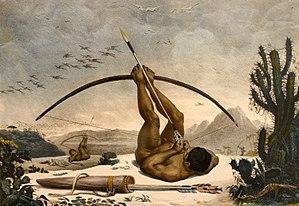
Caboclo, ou caboco, est un terme brésilien désignant les métis descendant d'unions entre européens blancs et d'amérindiens. Ils forment la population la plus importante du bassin amazonien.
Il est difficile de déterminer avec précision le début de l'histoire du tir à l'arc dans la mesure où les éléments susceptibles d'apporter des preuves directes étaient réalisés en matériaux périssables. Les recherches archéologiques ont permis la découverte de fragments d'arcs et de flèches exceptionnellement conservés dans des tourbières datant de la fin du Paléolithique supérieur. Toutefois il existe de forte présomption de l'usage de l'arc dès les phases anciennes du Paléolithique supérieur.
Jean-Baptiste Debret, né le 18 avril 1768 à Paris où il est mort le 28 juin 1848, est un peintre d'histoire français.